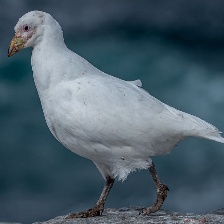
Species: SNOWY SHEATHBILL
Scientific name: CHIONIS ALBUS